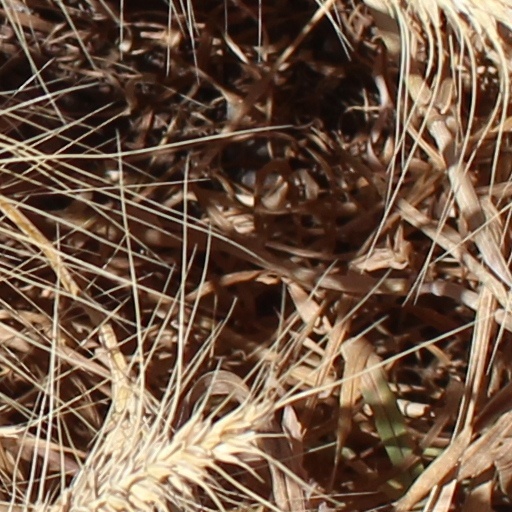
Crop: wheat